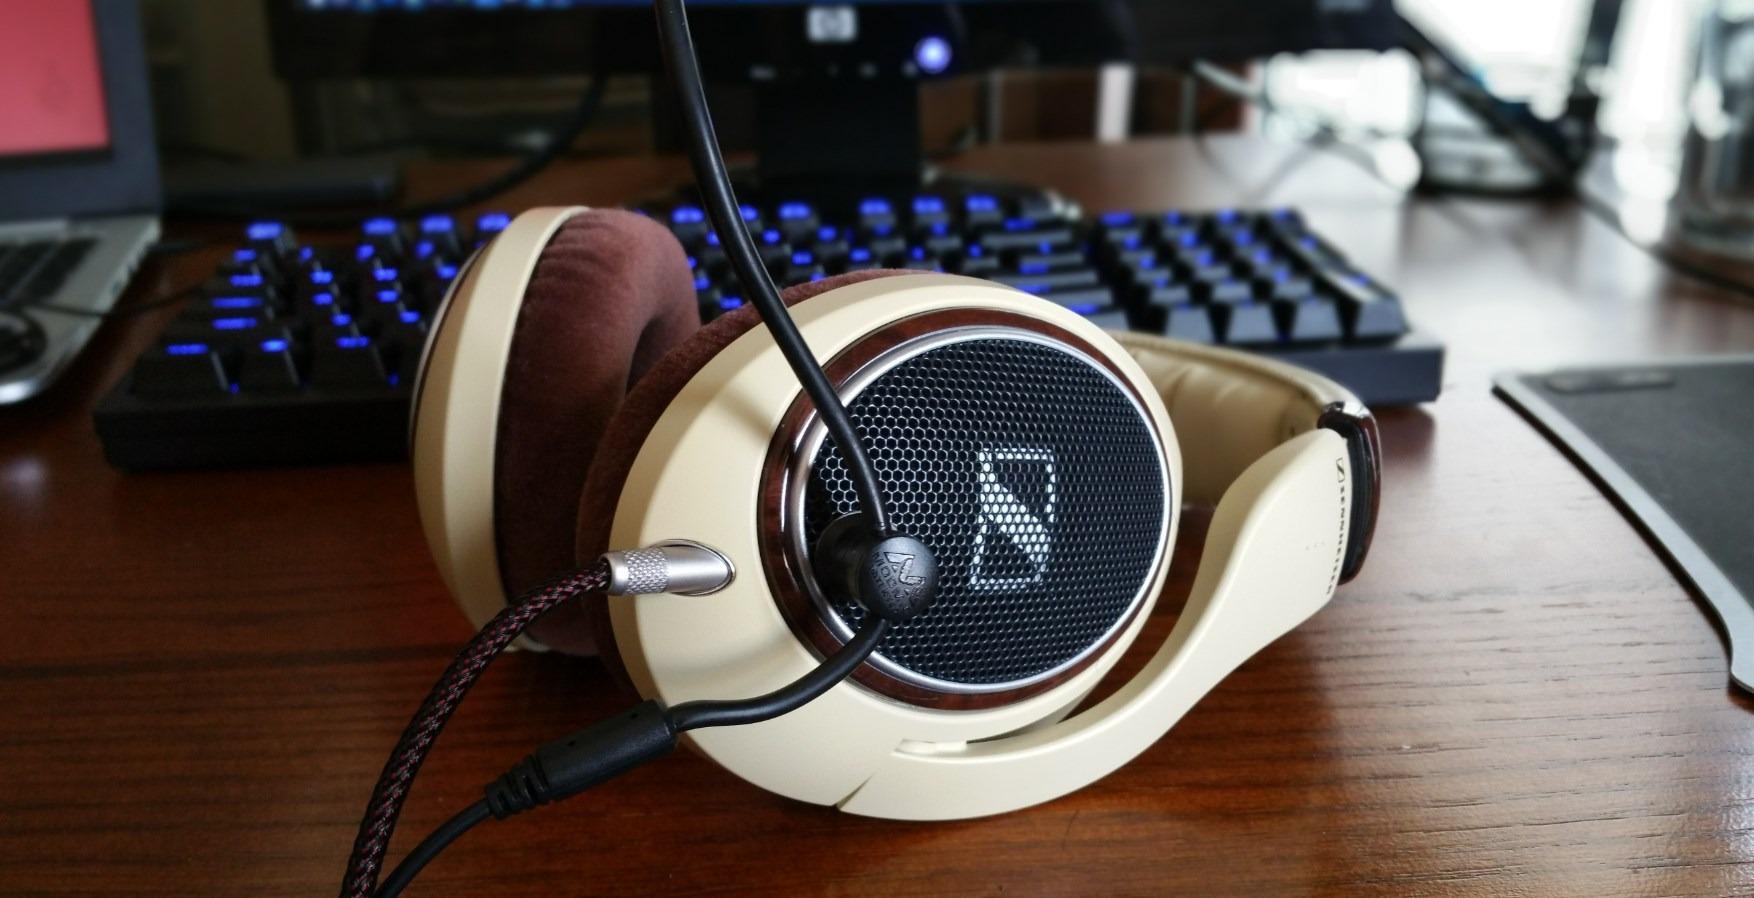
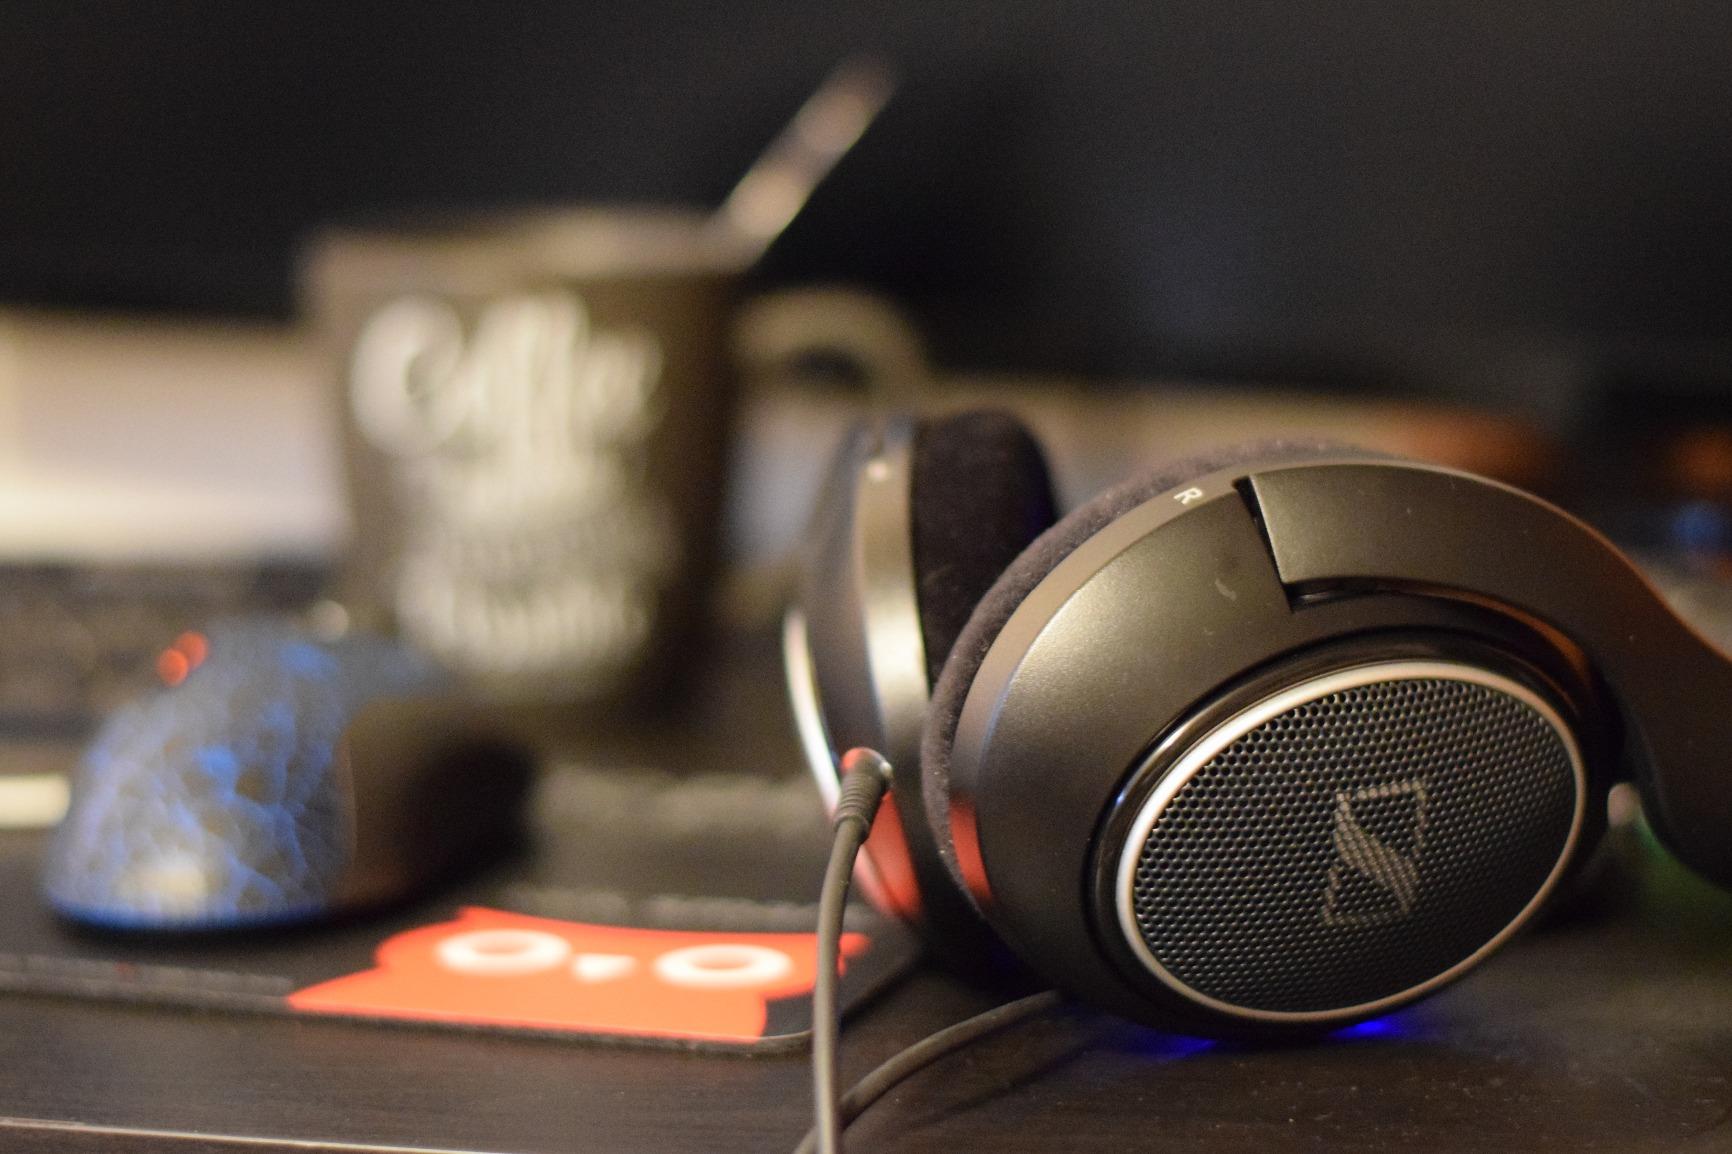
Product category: headphones
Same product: no